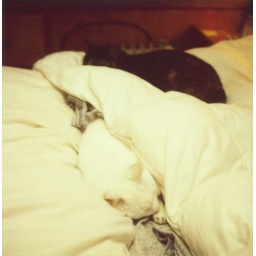
cats in bed